Matot

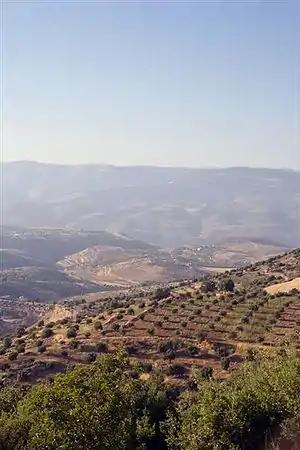
The hills of Gilead (current day Jal'ad, Jordan)

Matot, Mattot, Mattoth, or Matos (—Hebrew for "tribes", the fifth word, and the first distinctive word, in the parashah) is the 42nd weekly Torah portion ("parashah") in the annual Jewish cycle of Torah reading and the ninth in the Book of Numbers. It comprises Numbers 30:2–32:42. It discusses laws of vows, the destruction of Midianite towns, and negotiations of the Reubenites and Gadites to settle land outside of Israel.